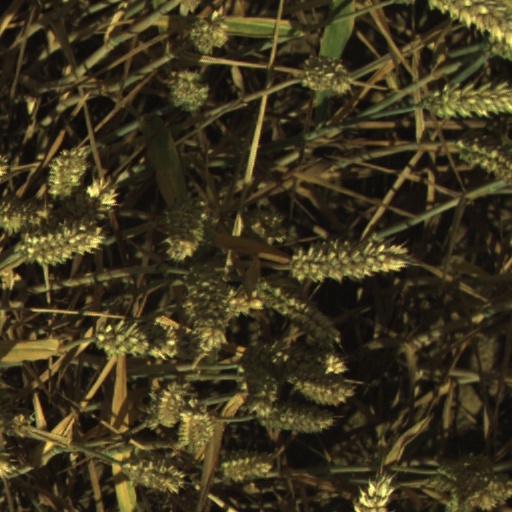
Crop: wheat